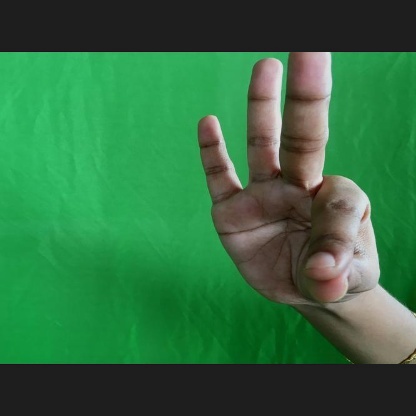
Mudra: Hamsasyam